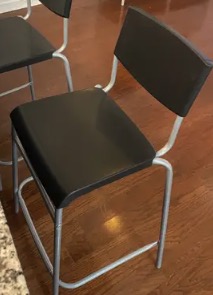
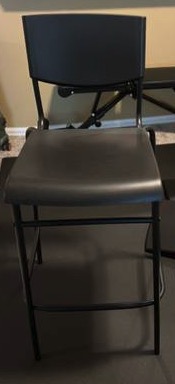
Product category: stool
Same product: no